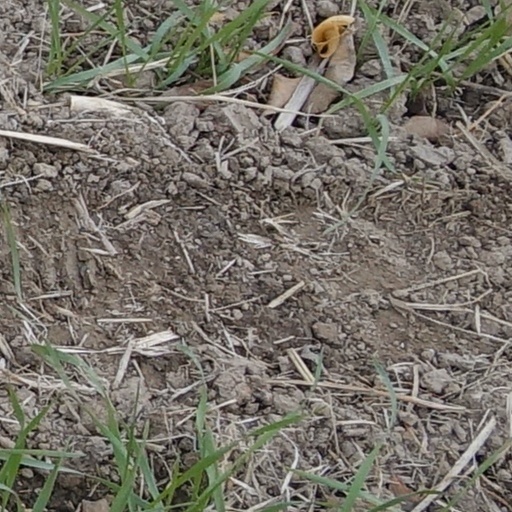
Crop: wheat